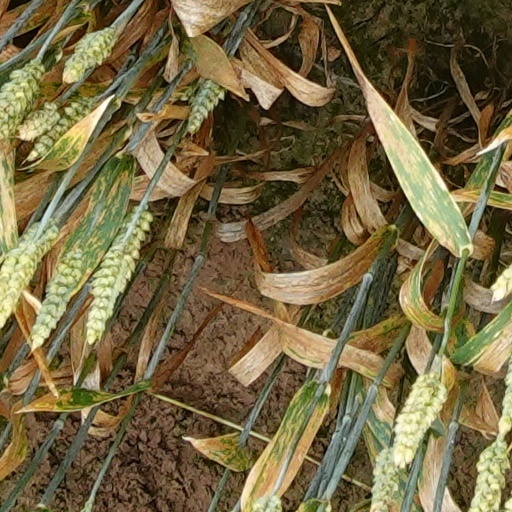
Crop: wheat